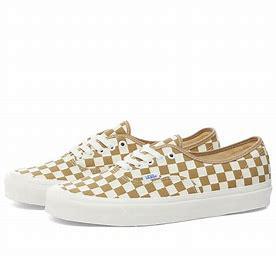
Brand: Vans
Model: UA Authentic